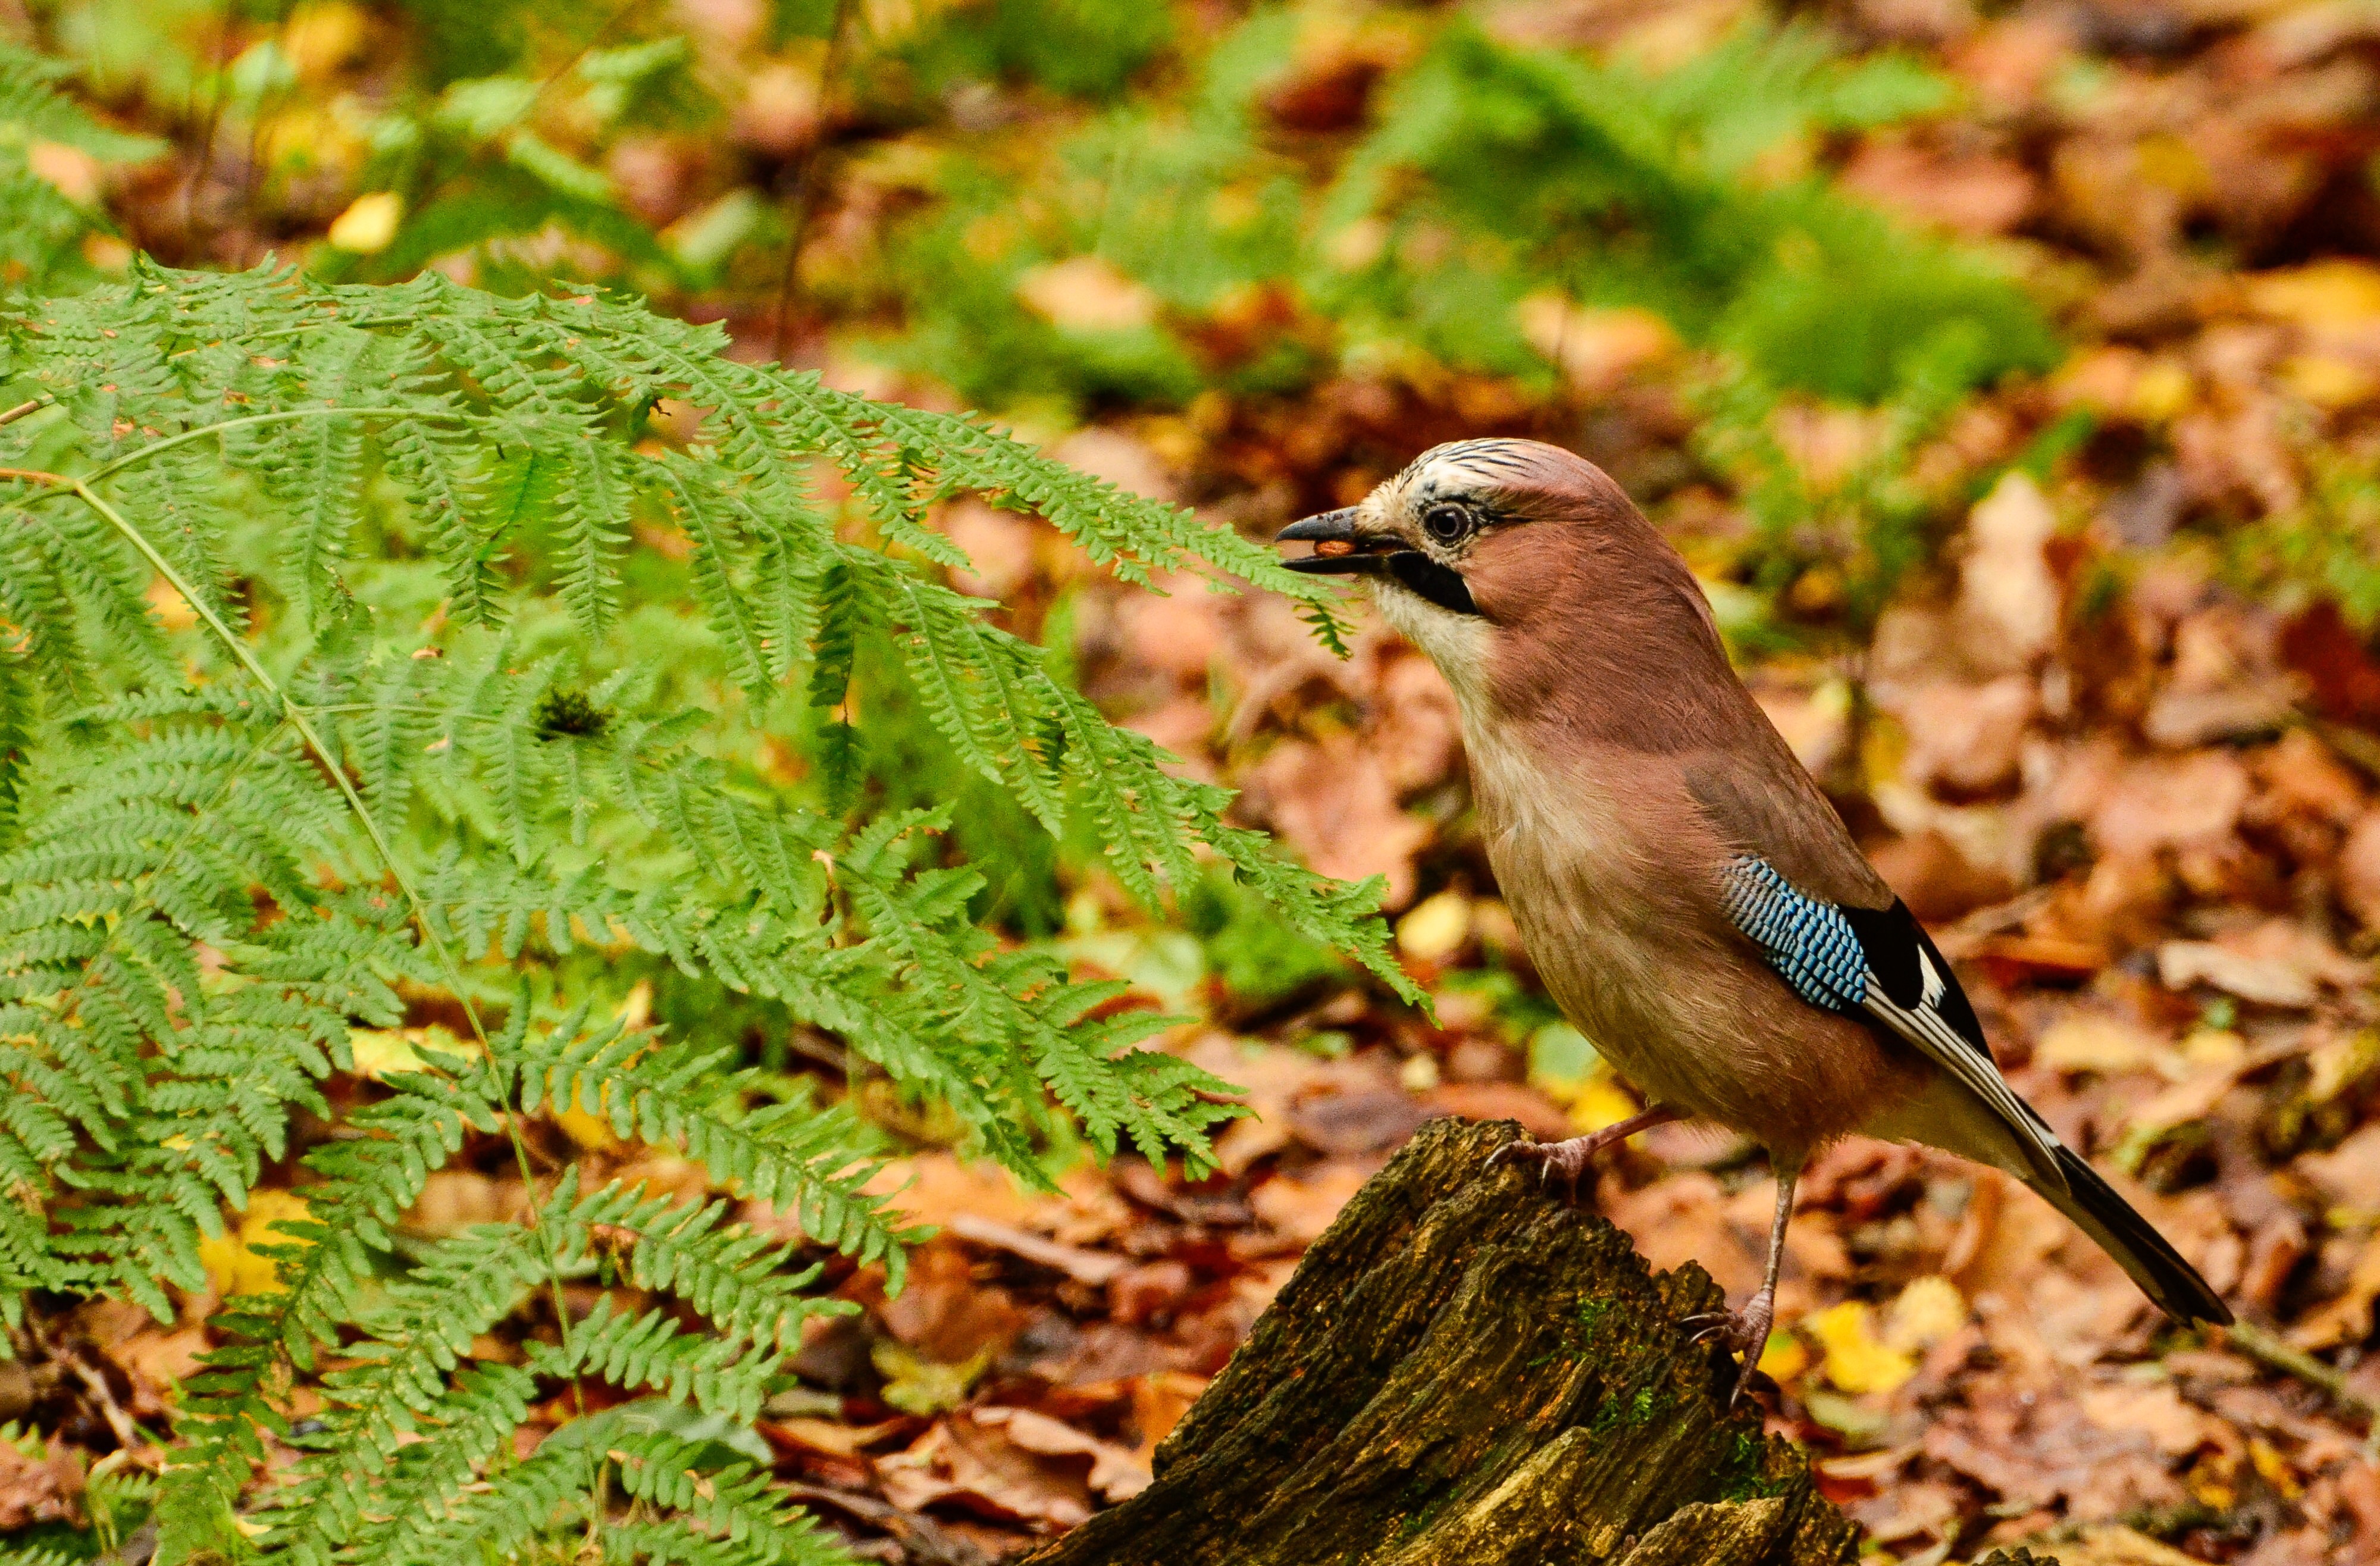
nature, branch, bird, leaf, moss, wildlife, beak, autumn, botany, fauna, birds, feeding, woods, jay, local, birdwatching, peanuts, birding, birdwatcher, risley, perching bird